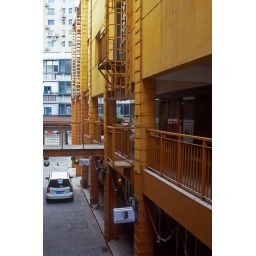
An old workshop in TongLeFang (in JIng'an district). Now it is transformed as a bar house